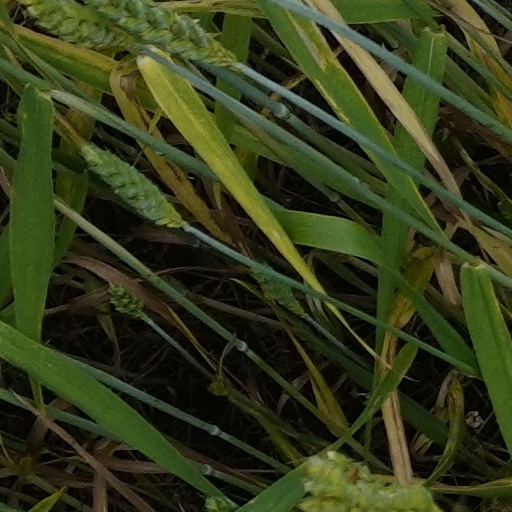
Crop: wheat